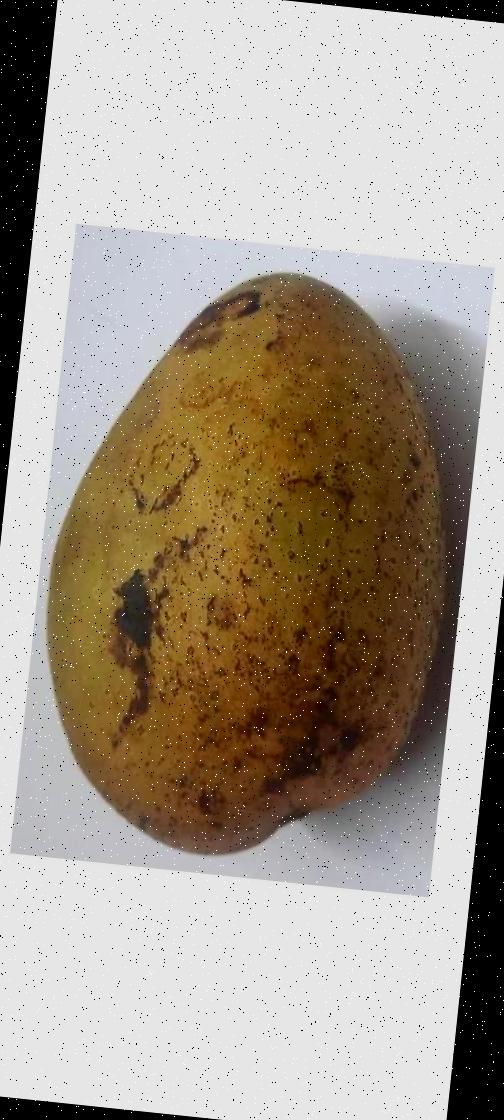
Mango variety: Ashshina Classic